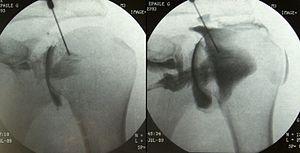
Arthrographie - Injection d'un produit de contraste contenant de l'iode.
L’arthroscanner est le nom donné à un examen médical qui est à la fois un moyen de diagnostic et d'observation d'organes invisibles à la radiographie classique.
L'arthrographie est une radiographie avec préparation. La préparation consiste à faire pénétrer une substance opaque aux rayons X dans l'articulation que l'on désire explorer radiologiquement notamment pour détecter des anomalies dans la capsule articulaire. Après l'injection du produit de contraste dans l'articulation, on prend des cliches de celle-ci de face, de profil ou oblique avec plusieurs degrés d'inclinaison.